Reno Bertoia

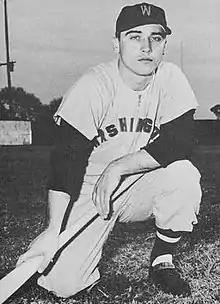
Bertoia in 1959

Reno Peter Bertoia (January 8, 1935 – April 15, 2011) was an Italian Canadian professional baseball player.